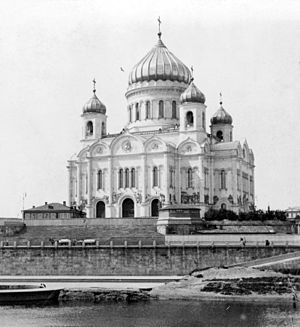
Frelseren Kristus-Katedralen / Byggeperioden
Frelseren Kristus-Katedralen på et fotografi fra 1903
Frelseren Kristus-Katedralen, i Moskva, Rusland, er den højeste ortodokse katedral i verden. Den ligger ved Moskvafloden.